Wallace Mount

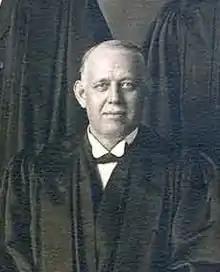
Justice Wallace Mount in the 1910 court photograph of the Washington Supreme Court.

Wallace Mount (January 16, 1859 – September 5, 1921) was a justice of the Washington Supreme Court from 1901 to 1921.